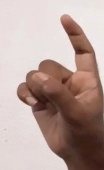
ASL sign: Z